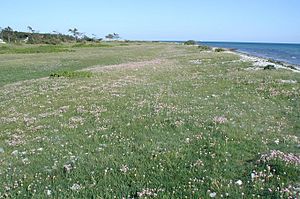
Strandenge
Strandeng med Engelskgræs i maj.
Strandeng i maj, Øer ved Ebeltoft
Strandenge er præget af havets nærhed. Dels er saltindholdet i luften højt, dels bliver engene ofte oversvømmet ved kraftige vinterstorme. Det gør, at plantevæksten domineres af arter, der tåler salt.